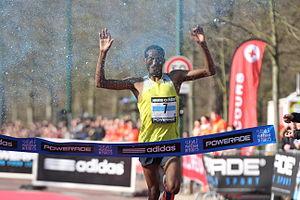
Mulle Wasihun remportant le semi-marathon de Paris 2014.
Mulle Wasihun, né le 20 octobre 1993, est un athlète éthiopien, spécialiste des courses de fond.
Le semi-marathon de Paris ou Harmonie Mutuelle Semi de Paris est une épreuve de course à pied annuelle d'une distance de 21,0975 kilomètres se déroulant généralement début mars dans les rues de Paris. Son organisation est assurée par le Paris Athlétisme Compétition - Club Marathon.